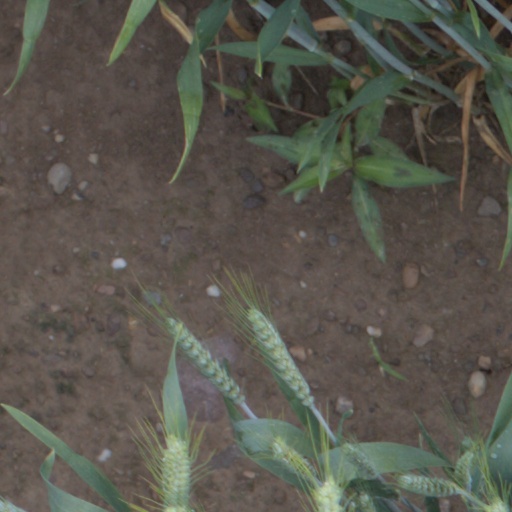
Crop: wheat